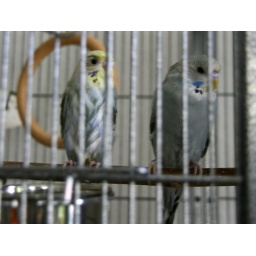
The girls after a bath in the water bowl